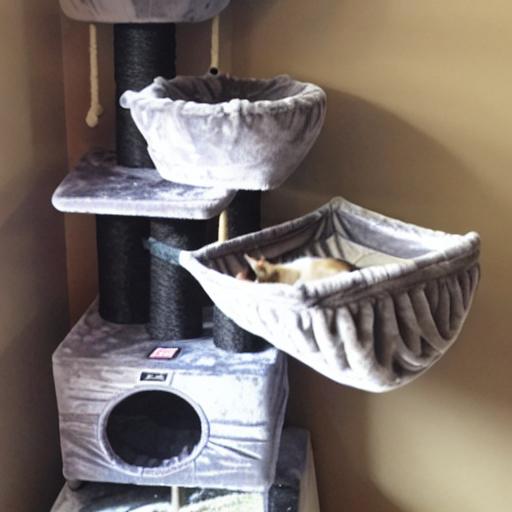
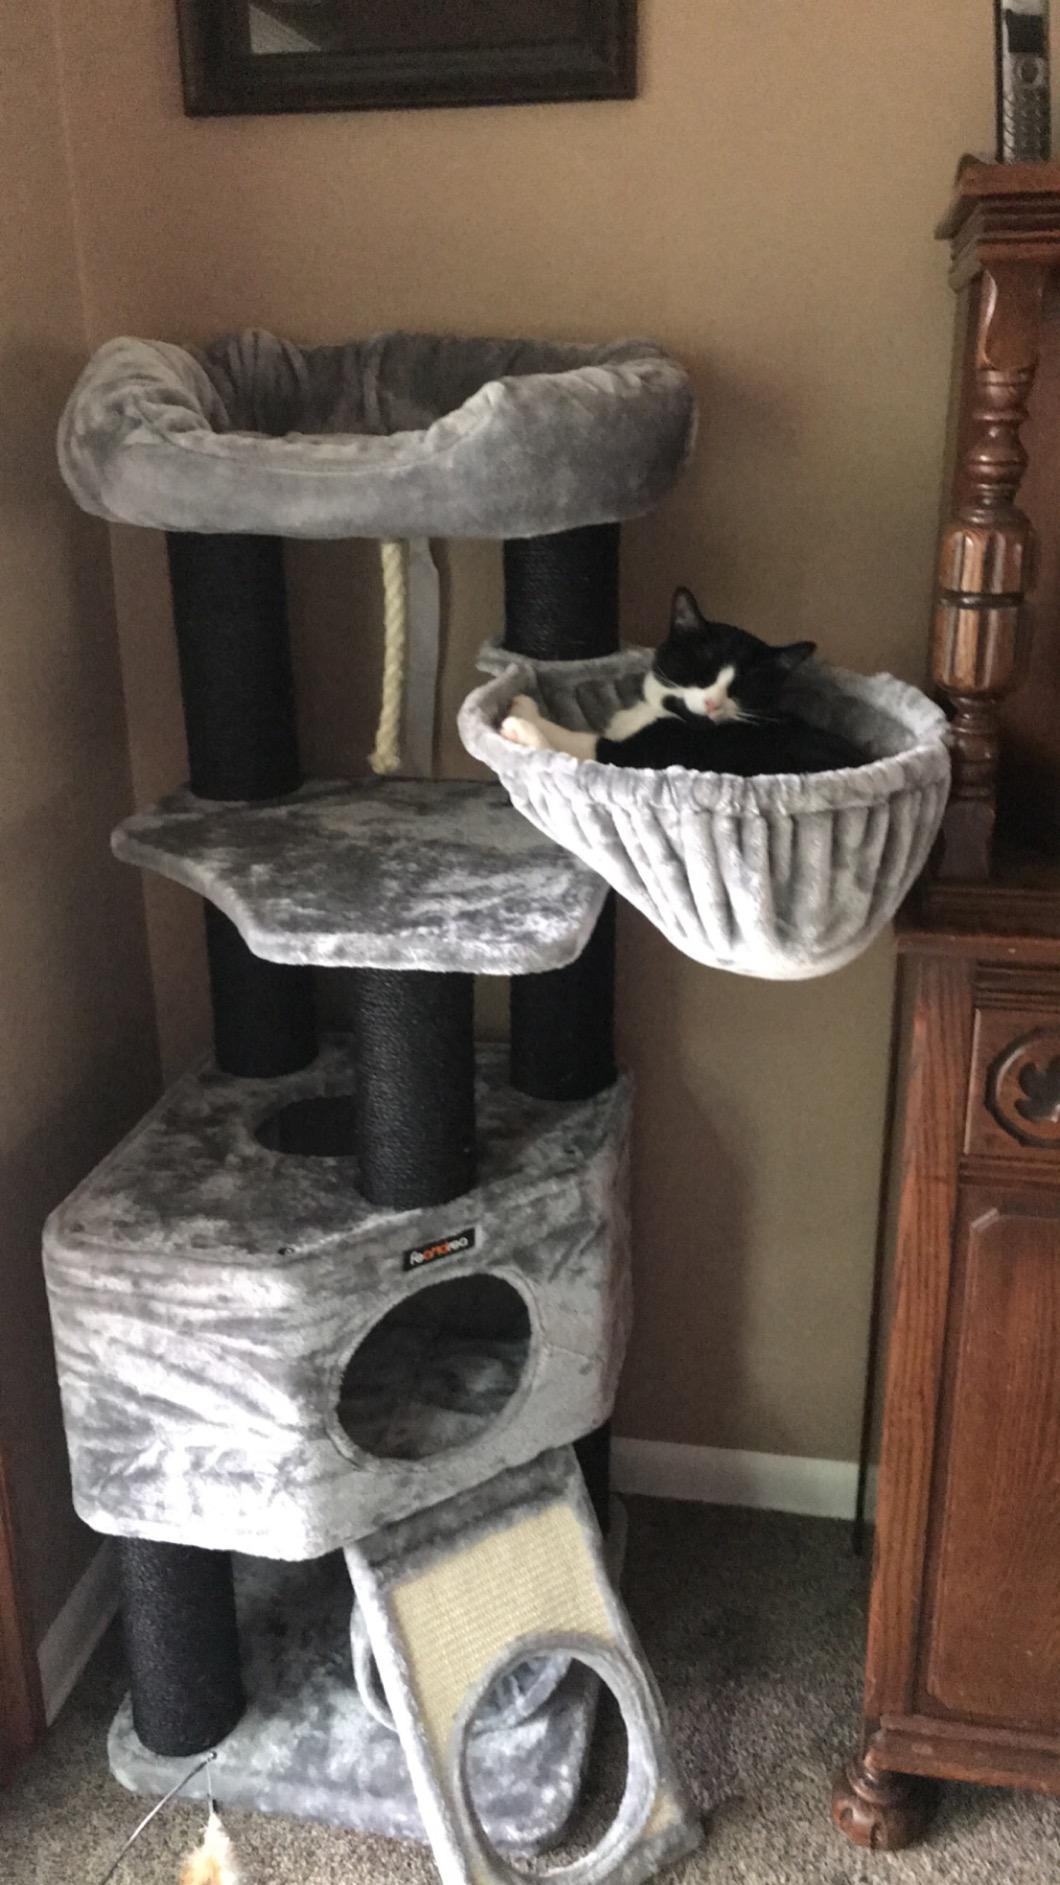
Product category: items_cat tree
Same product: no